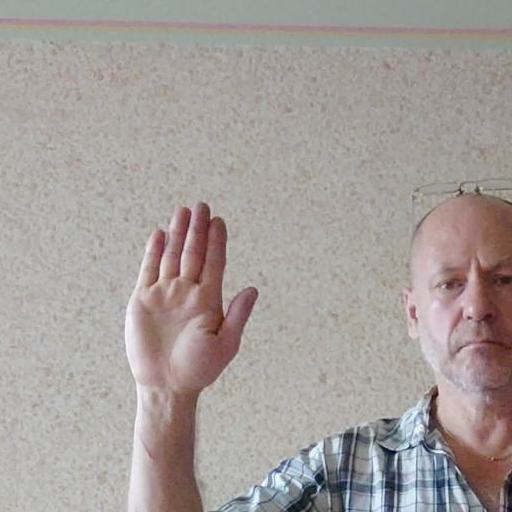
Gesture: stop